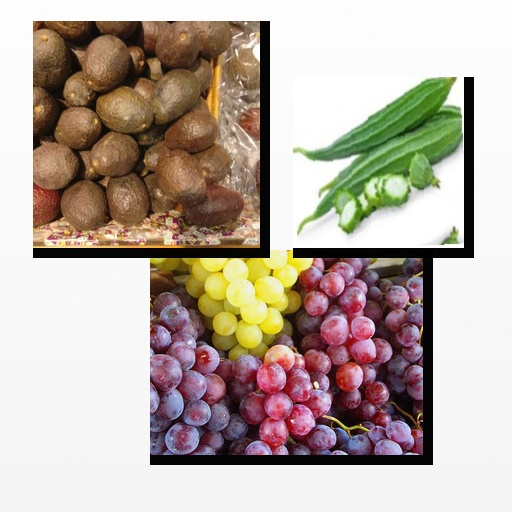
Food items: sponge_gourd, avocado, grapes